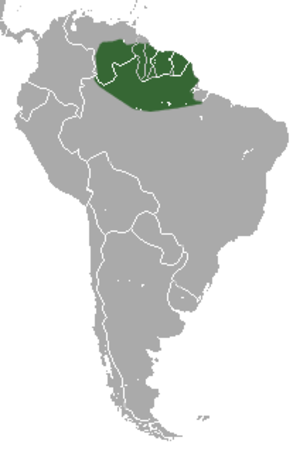
Cette liste commentée recense la mammalofaune en Guyane. Elle répertorie les espèces de mammifères guyanais actuels et celles qui ont été récemment classifiées comme éteintes. Cette liste comporte 250 espèces réparties en douze ordres et 43 familles, dont quatre sont « en danger », sept sont « vulnérables », cinq sont « quasi menacées » et 27 ont des « données insuffisantes » pour être classées.